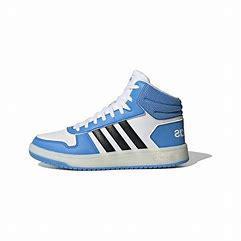
Brand: adidas
Model: neo Adidas NEO Hoops 2 Mid